Onchocerca volvulus

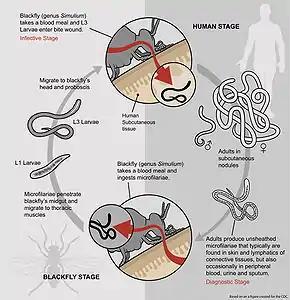
The lifecycle of "O. volvulus"

"Onchocerca volvulus" causes onchocerciasis, which causes severe itching. Long-term infection can cause keratitis, an inflammation of the cornea in the eye, and ultimately leads to blindness. Symptoms are caused by the microfilariae and the immune response to infection, rather than the adults themselves. The most effective treatment involves using ivermectin, although resistance to this drug has been reported as developing. Ivermectin prevents female worms from releasing microfilariae for several months, thus relieving symptoms and temporarily preventing transmission. However, this does not kill adult worms, so it must be taken once annually as long as adult worms are present.